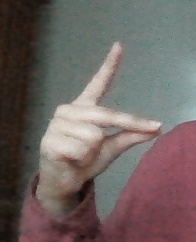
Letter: ta